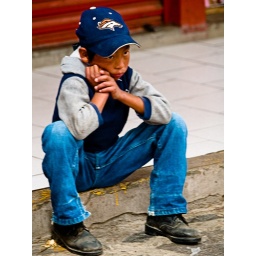
I saw this young boy sitting in the mercado waiting for his mom to get ready to leave.